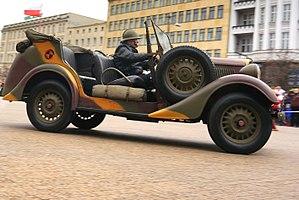
La Fiat Polski 508 est une automobile très réputée, dérivée de la Fiat 508 Balilla qui fut construite par la société polonaise Fiat-Polski, créée en 1920 et devenue plus tard la filiale du constructeur italien Fiat. La production de la Fiat Polski 508 Junak débuta à partir de 1932 et contribua fortement à la motorisation des classes moyennes du pays, jusqu'à l'invasion de la Pologne par les troupes nazies en 1939.